Antonio de León y Gama

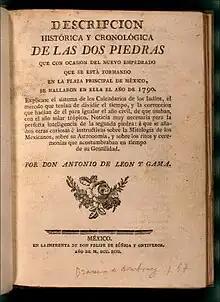
Title page of León y Gama's book

Antonio de León y Gama (1735–1802) was a Mexican astronomer, anthropologist and writer. When in 1790 the Aztec calendar stone (also called sun stone) was discovered buried under the main square of Mexico City, he published an essay about it, "Descripción histórica y cronológica de las dos piedras que con ocasión del nuevo empedrado que se está formando en la plaza principal de México, se hallaron en ella el año de 1790" ("Historical and chronological description of two Stones that were found in the plaza of Mexico in 1790 upon the occasion of laying the new pavement") explaining the functioning of Aztec calendars.